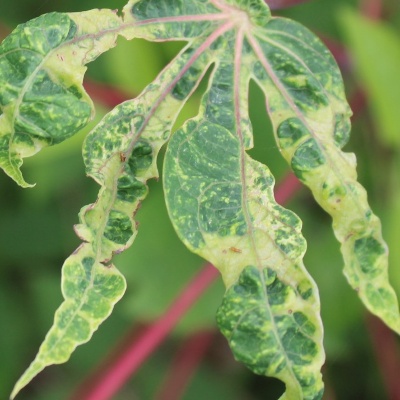
Crop: Cassava
Condition: mosaic